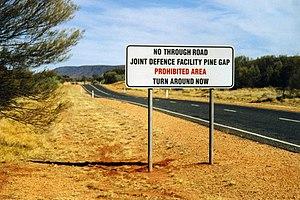
Le renseignement d'origine électromagnétique ou ROEM est un renseignement dont les sources d'information sont des signaux électromagnétiques : communications utilisant les ondes, émissions d'ondes faites par un radar ou par des instruments de télémesure. Le plus célèbre réseau ROEM est le système Echelon, développé principalement par des États anglo-saxons dans le cadre du traité UKUSA de 1946, et connu du grand public depuis les années 1990. Outre les écoutes téléphoniques, le ROEM comprend donc la surveillance des télégrammes, des télécopieurs, des courriers électroniques et autres sortes de communications électroniques, facilitant l'espionnage industriel et posant d'évidents problèmes de respect de la vie privée.
Pine Gap est le nom donné habituellement à la station de suivi de satellites située au sud-ouest de la ville d'Alice Springs dans le Territoire du Nord en Australie. Située en plein centre du pays, la base est gérée conjointement par l'Australie et les États-Unis, à la suite d'un accord signé en 1966.